HMS Kingfisher (1879)

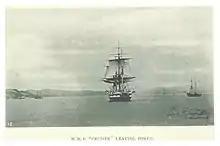
HMS Cruiser (training ship) at Corfu October 1895

In June 1902 she served in the Mediterranean under the command of Commander Francis William Kennedy. In 1913, she was serving as an accommodation ship at Malta.